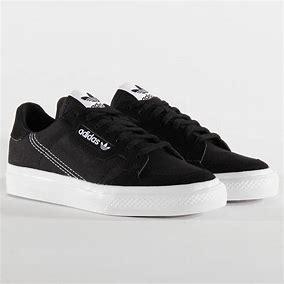
Brand: Adidas
Model: Continental Vulc